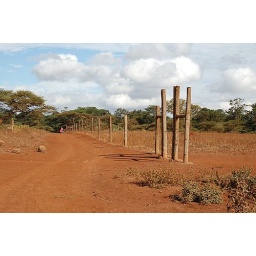
This is the fence around Kimana that keeps the elephants out